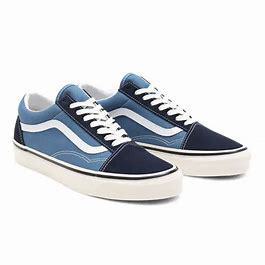
Brand: Vans
Model: Old Skool 36 DX